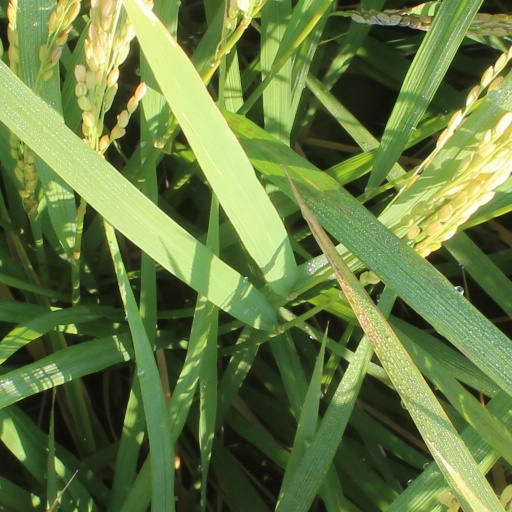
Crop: rice